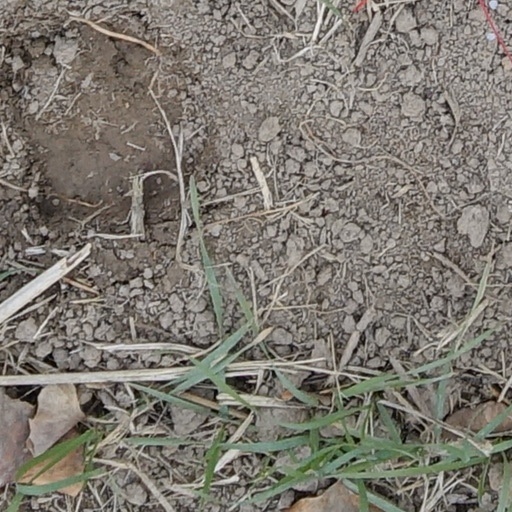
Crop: wheat